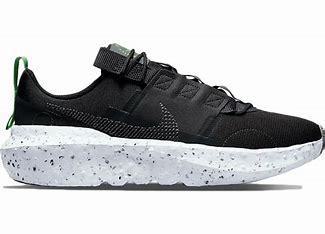
Brand: Nike
Model: Crater Impact